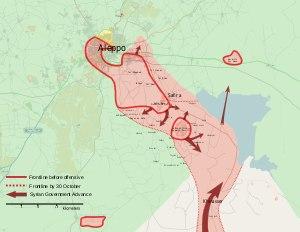
La bataille d'Alep a lieu de 2012 à 2016 lors de la guerre civile syrienne, dans l'ancienne capitale économique et deuxième ville de Syrie. La bataille débute le 19 juillet 2012 par une offensive des rebelles qui s'emparent rapidement des quartiers est, mais échouent à emporter toute la ville. Pendant quatre ans, Alep se retrouve divisée entre sa partie ouest, tenue par le régime, et sa partie est, contrôlée par l'opposition. Les combats se déplacent en périphérie, chaque camp cherchant à encercler l'autre, les rebelles y parvenant brièvement à l'automne 2013.